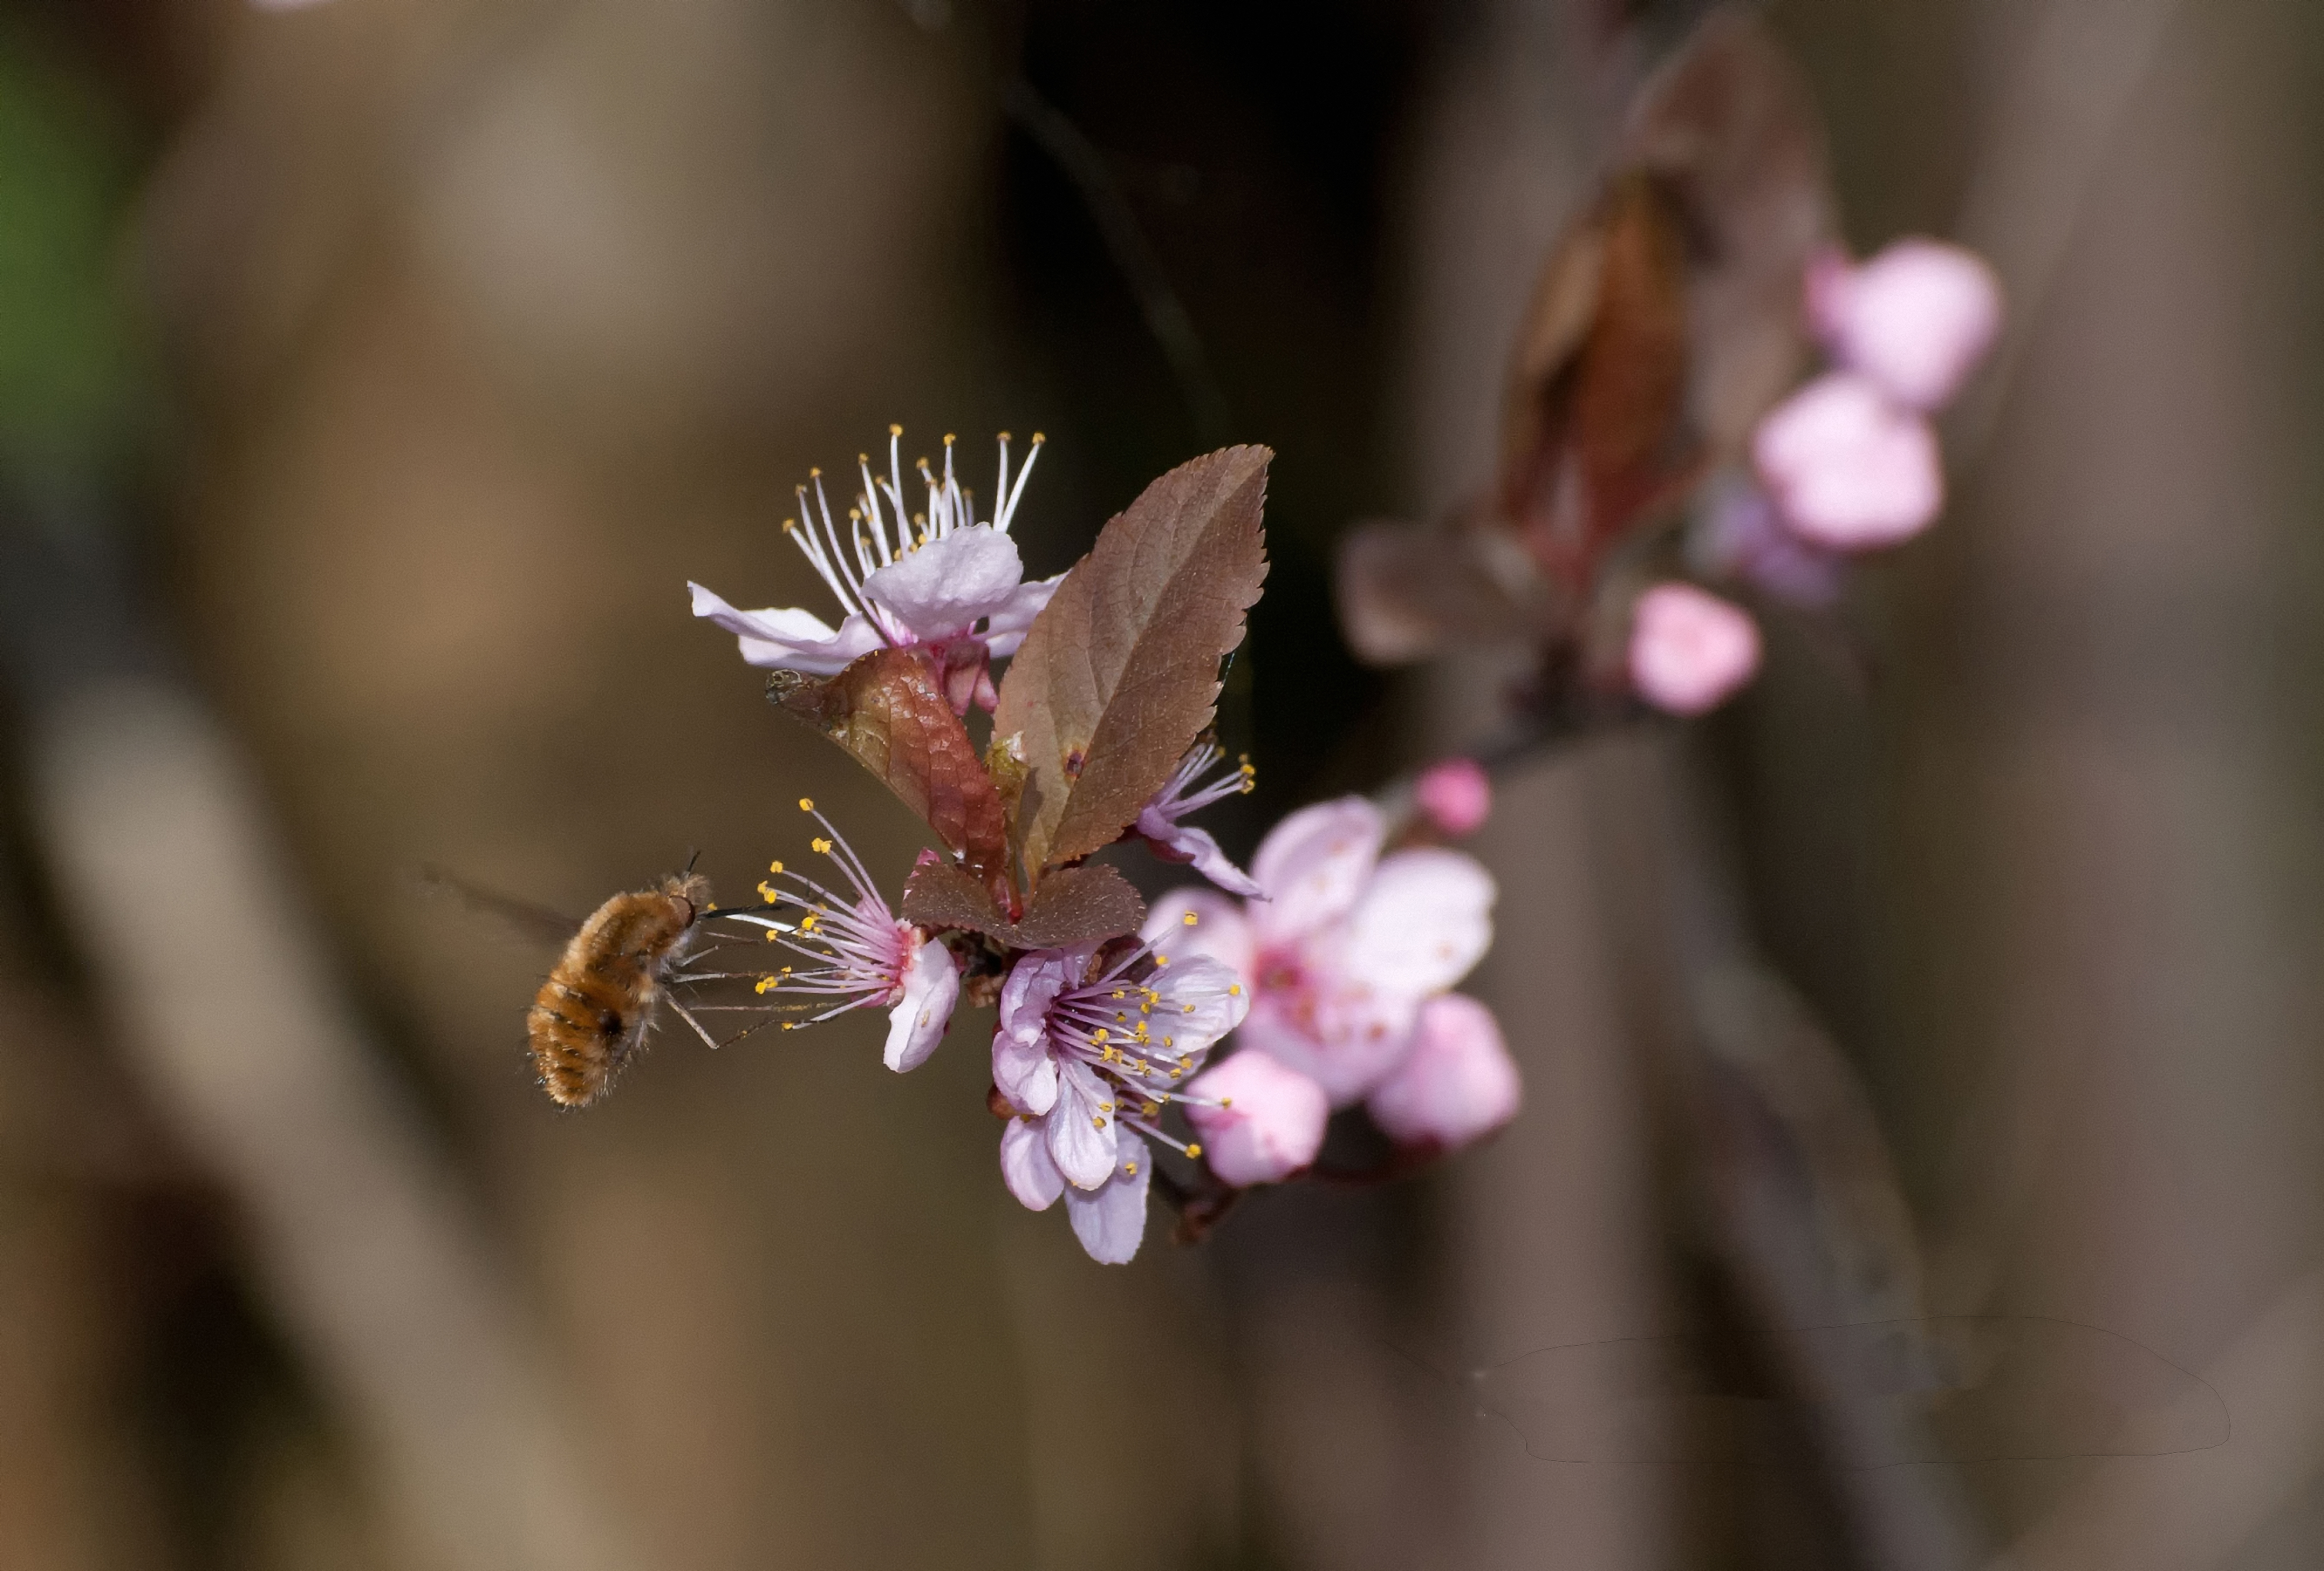
flight, flower, bee, honey bee, flora, spring, insect, blossom, membrane winged insect, pollinator, nectar, plant, macro photography, pollen, branch, twig